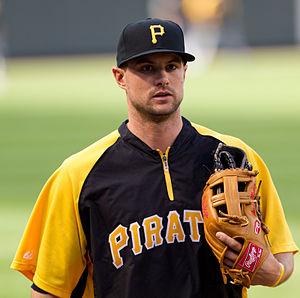
Jordy Joe Mercer est un joueur de baseball américain, joueur d'arrêt-court des Tigers de Detroit de la Ligue majeure de baseball.